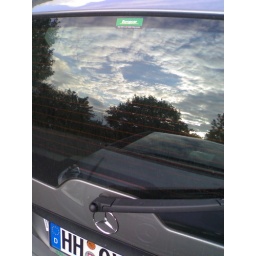
Manual and on the co-drivers seat and the drivers seat still in plastic protective film at all benz